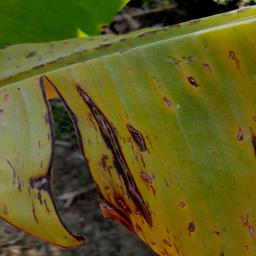
Label: PANAMA DISEASE